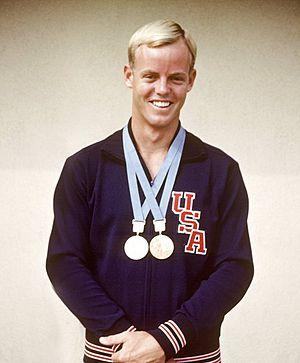
Donald Ward McKenzie Jr. dit Don McKenzie est une nageur américain spécialiste des épreuves de brasse qui s'étant illustré à la fin des années 1960. Lors des Jeux olympiques d'été de 1968 organisés à Mexico, il remporte deux médailles d'or dont celle du 100 m brasse.